Venus Optics

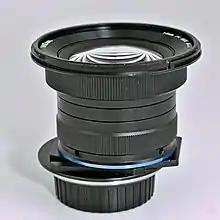
Laowa 15 mm f/4 Wide Angle Macro with shift function by Venus Optics

Venus Optics (Anhui ChangGeng Optics Technology Co., Ltd.) is a Chinese manufacturer of photographic lenses, specialized in the design of innovative macro, wide angle, shift and f/0.95 lenses. Headquarters and production are in Hefei, while sales and marketing offices are located in Hong Kong and the USA. They are currently marketing the lenses using the brand 'Laowa'.